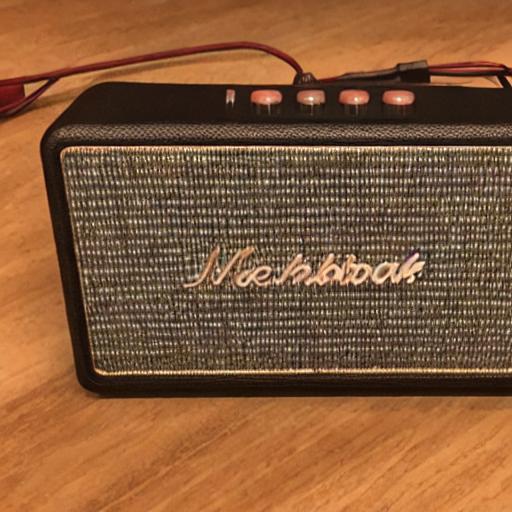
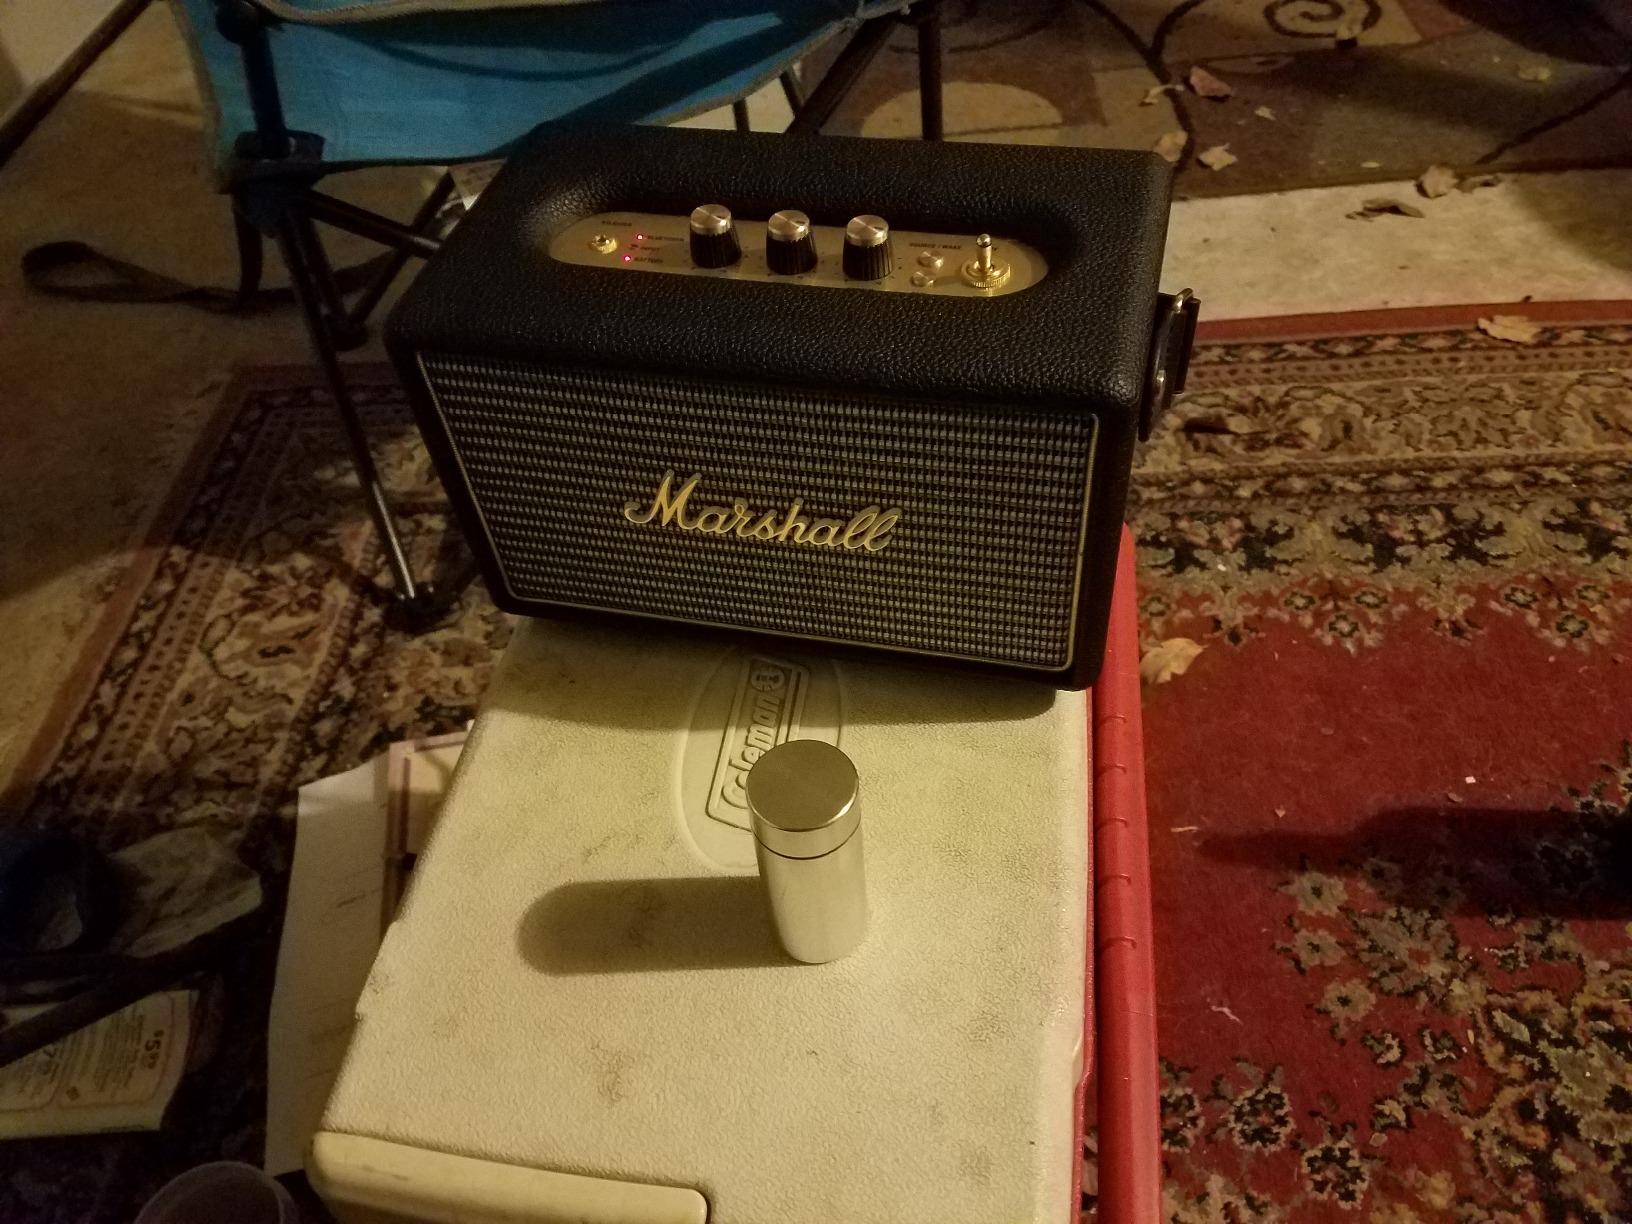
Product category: speaker
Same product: no